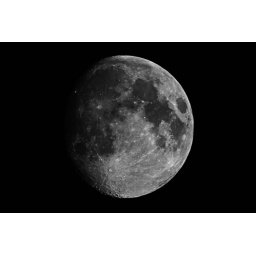
Moon on a clear night sky in Toronto